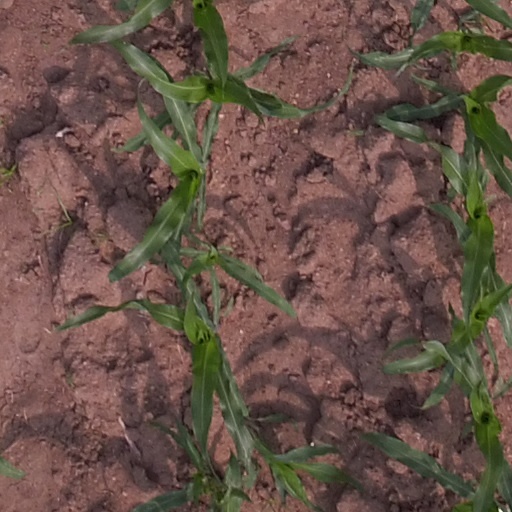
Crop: maize; corn